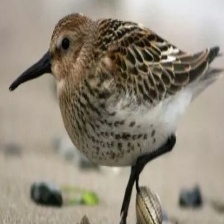
Species: DUNLIN
Scientific name: CALIDRIS ALPINA
ImageNet parent category: red-backed_sandpiper